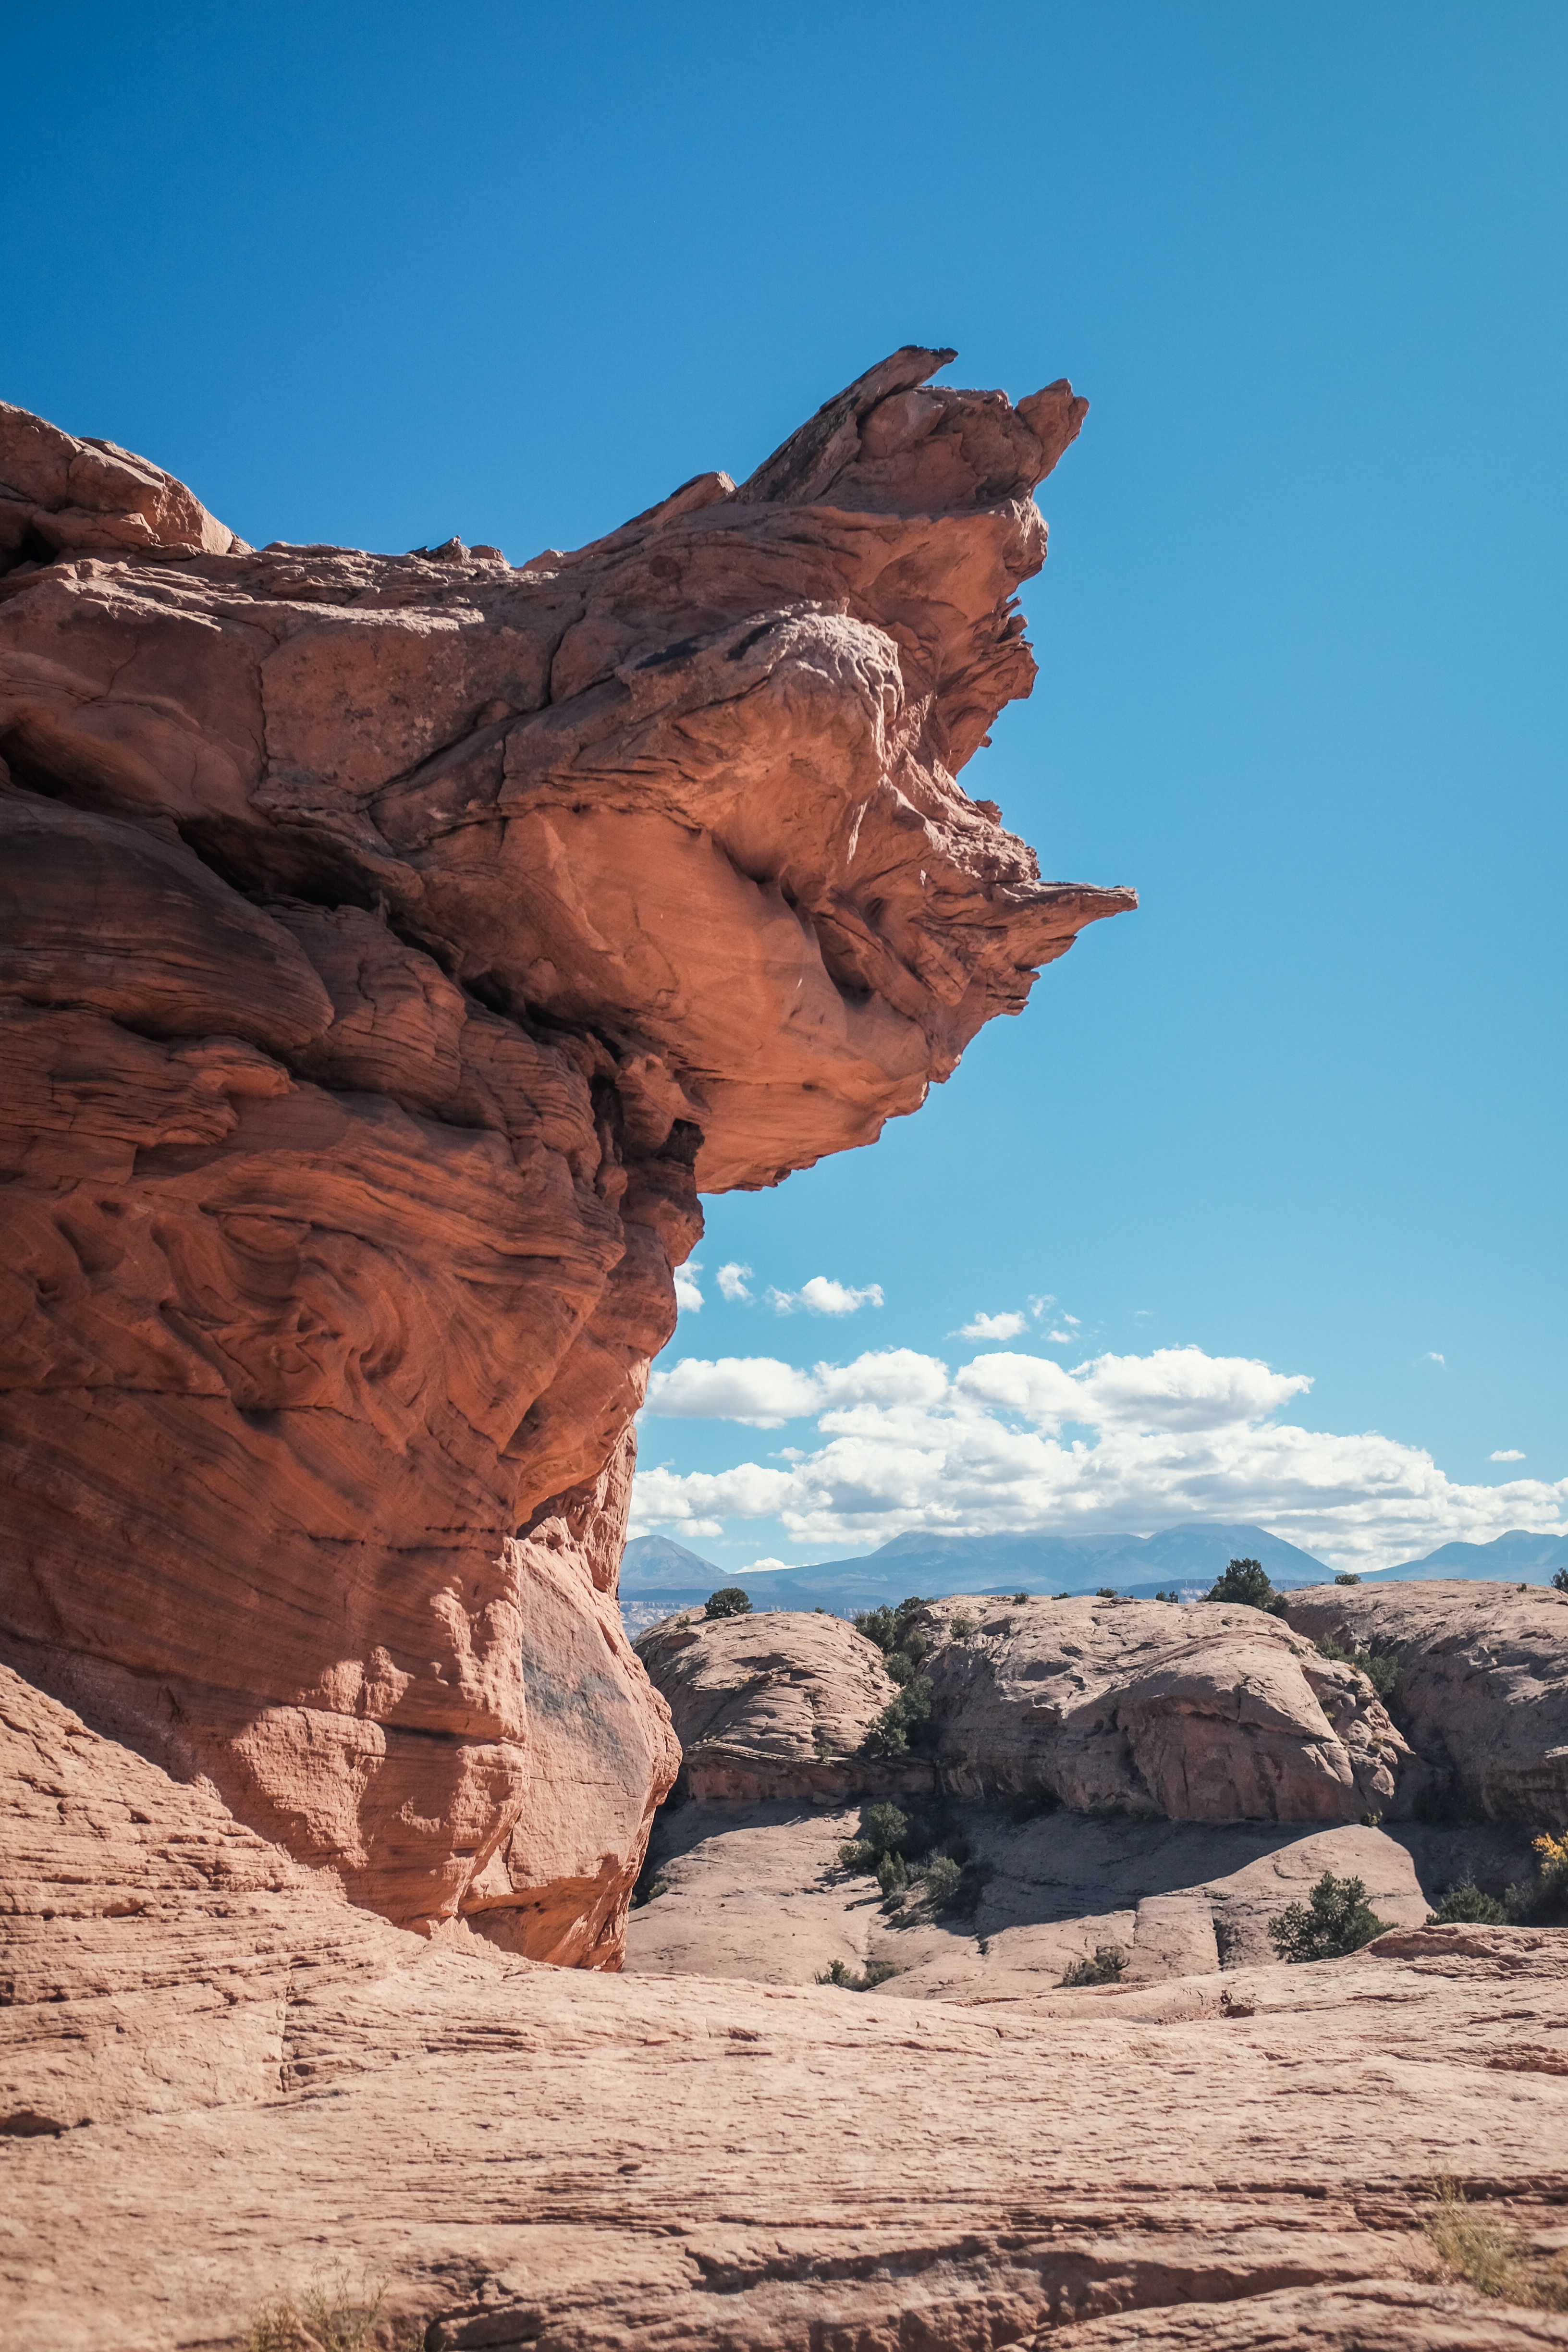
landscape, rock, wilderness, mountain, desert, valley, formation, cliff, arch, canyon, terrain, national park, material, geology, badlands, wadi, landform, natural environment, geographical feature, mountainous landforms